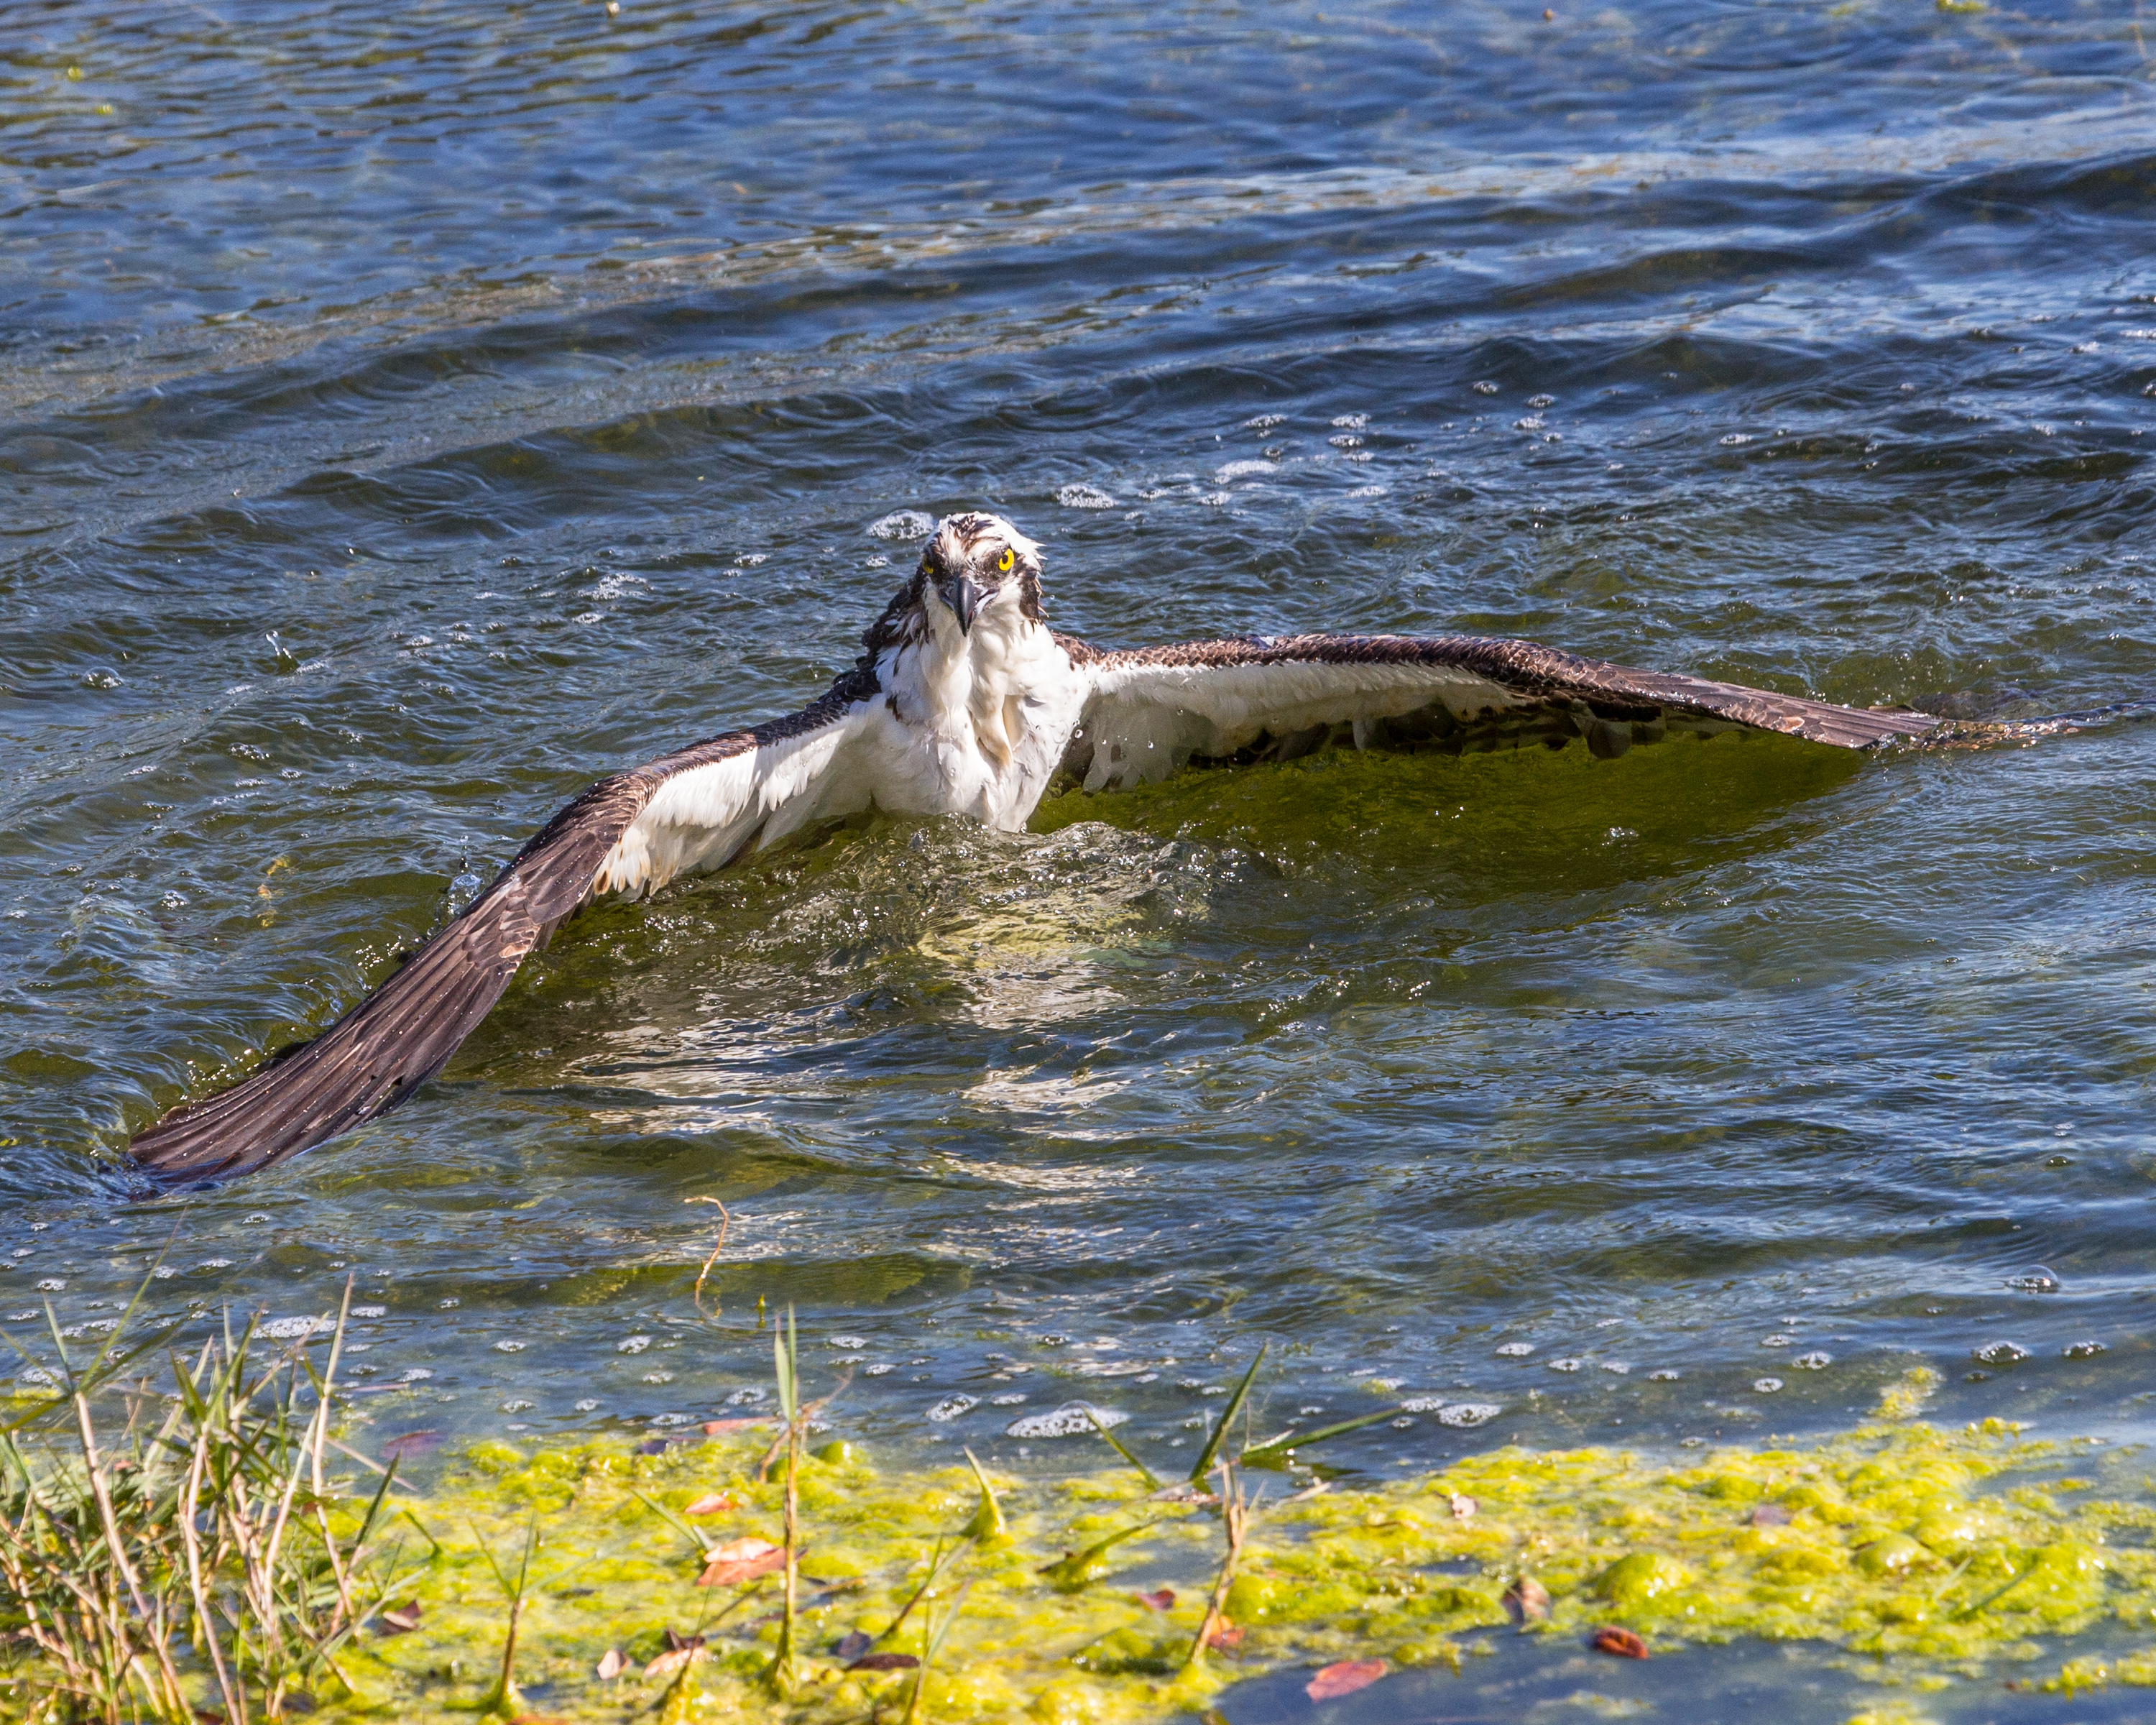
sea, coast, nature, bird, lake, seabird, wildlife, fauna, duck, osprey, florida, andymorffew, morffew, naples, eaglelakespark, takeoff